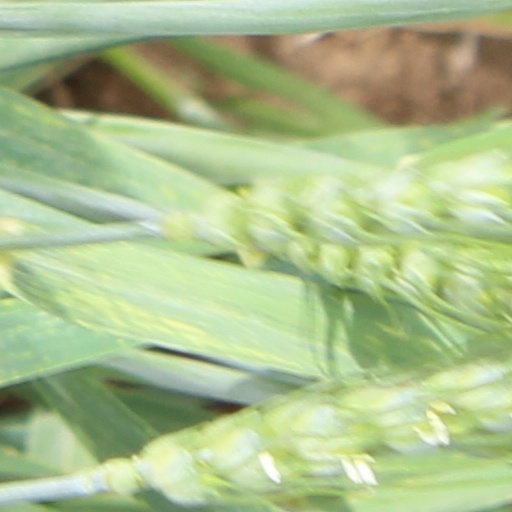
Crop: wheat